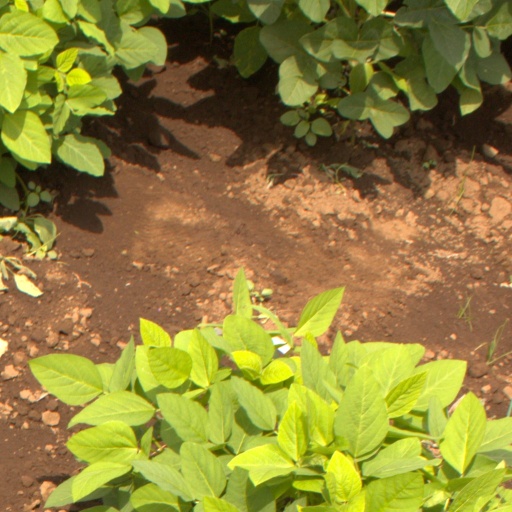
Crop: soybean